USS Missouri (BB-63)

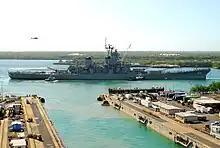
"Missouri" begins her two-mile journey back to Ford Island after being undocked by hundreds of Pearl Harbor Naval Shipyard workers in 2010

Under the Reagan Administration's program to build a 600-ship Navy, led by Secretary of the Navy John F. Lehman, "Missouri" was reactivated and towed by the salvage ship to the Long Beach Naval Yard in the summer of 1984 to undergo modernization in advance of her scheduled recommissioning. In preparation for the move, a skeleton crew of 20 spent three weeks working 12 to 16-hour days preparing the battleship for her tow.